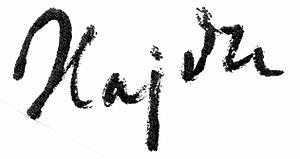
Signature du graveur et sculpteur Étienne Hajdu
István Hajdu, également connu sous le patronyme francisé Étienne Hajdú, né le 12 août 1907 à Torda et mort le 24 mars 1996 à Bagneux, est un sculpteur français d'origine hongroise.